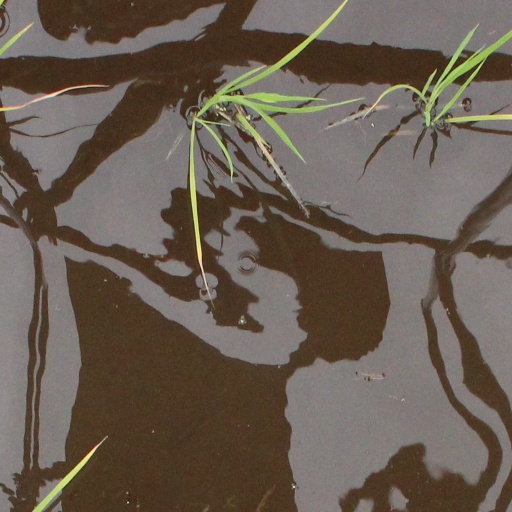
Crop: rice